John Harvey & Sons

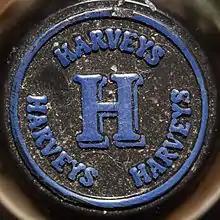
The cap of a bottle of Bristol Cream

This product has been bottled in Bristol blue glass since 1994. The bottle label offers serving suggestions. The brand was sold to Beam Global in 2010 and to Grupo Emperador Spain S.A. in 2015.